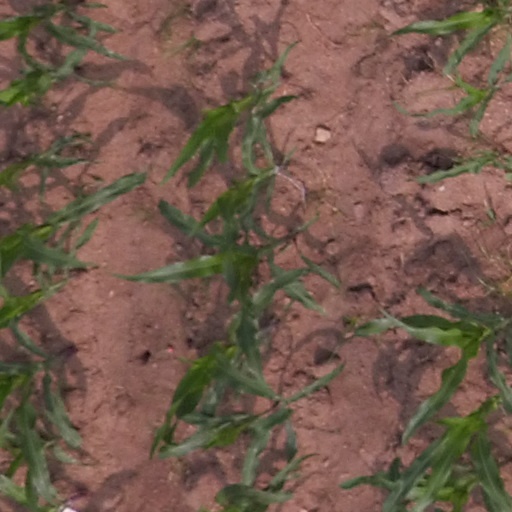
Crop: maize; corn